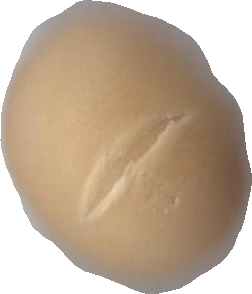
Variety: Grobogan